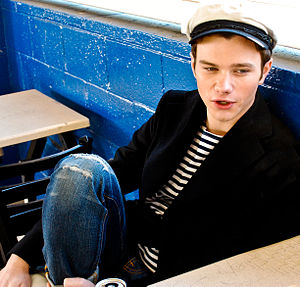
Chris Colfer / Tidlige liv og uddannelse
Colfer på Venice High School for en Glee-optagelse i december 2011
"Christopher Paul ""Chris"" Colfer er en amerikansk skuespiller, der er bedst kendt for sin rolle som Kurt Hummel i tv-serien Glee for hvilket han vandt en Golden Globe i 2011. For denne rolle blev han også nomineret til en Emmy to gange.